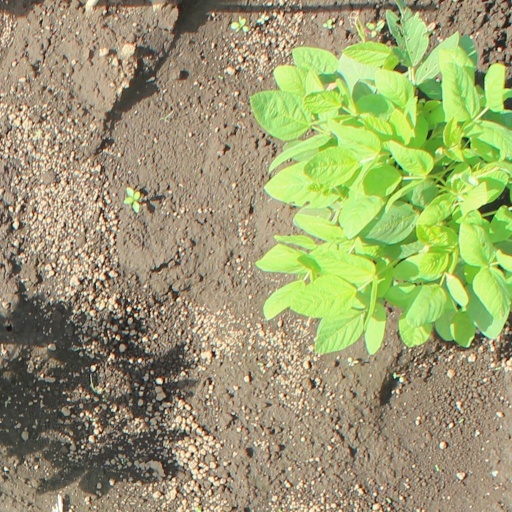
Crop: soybean